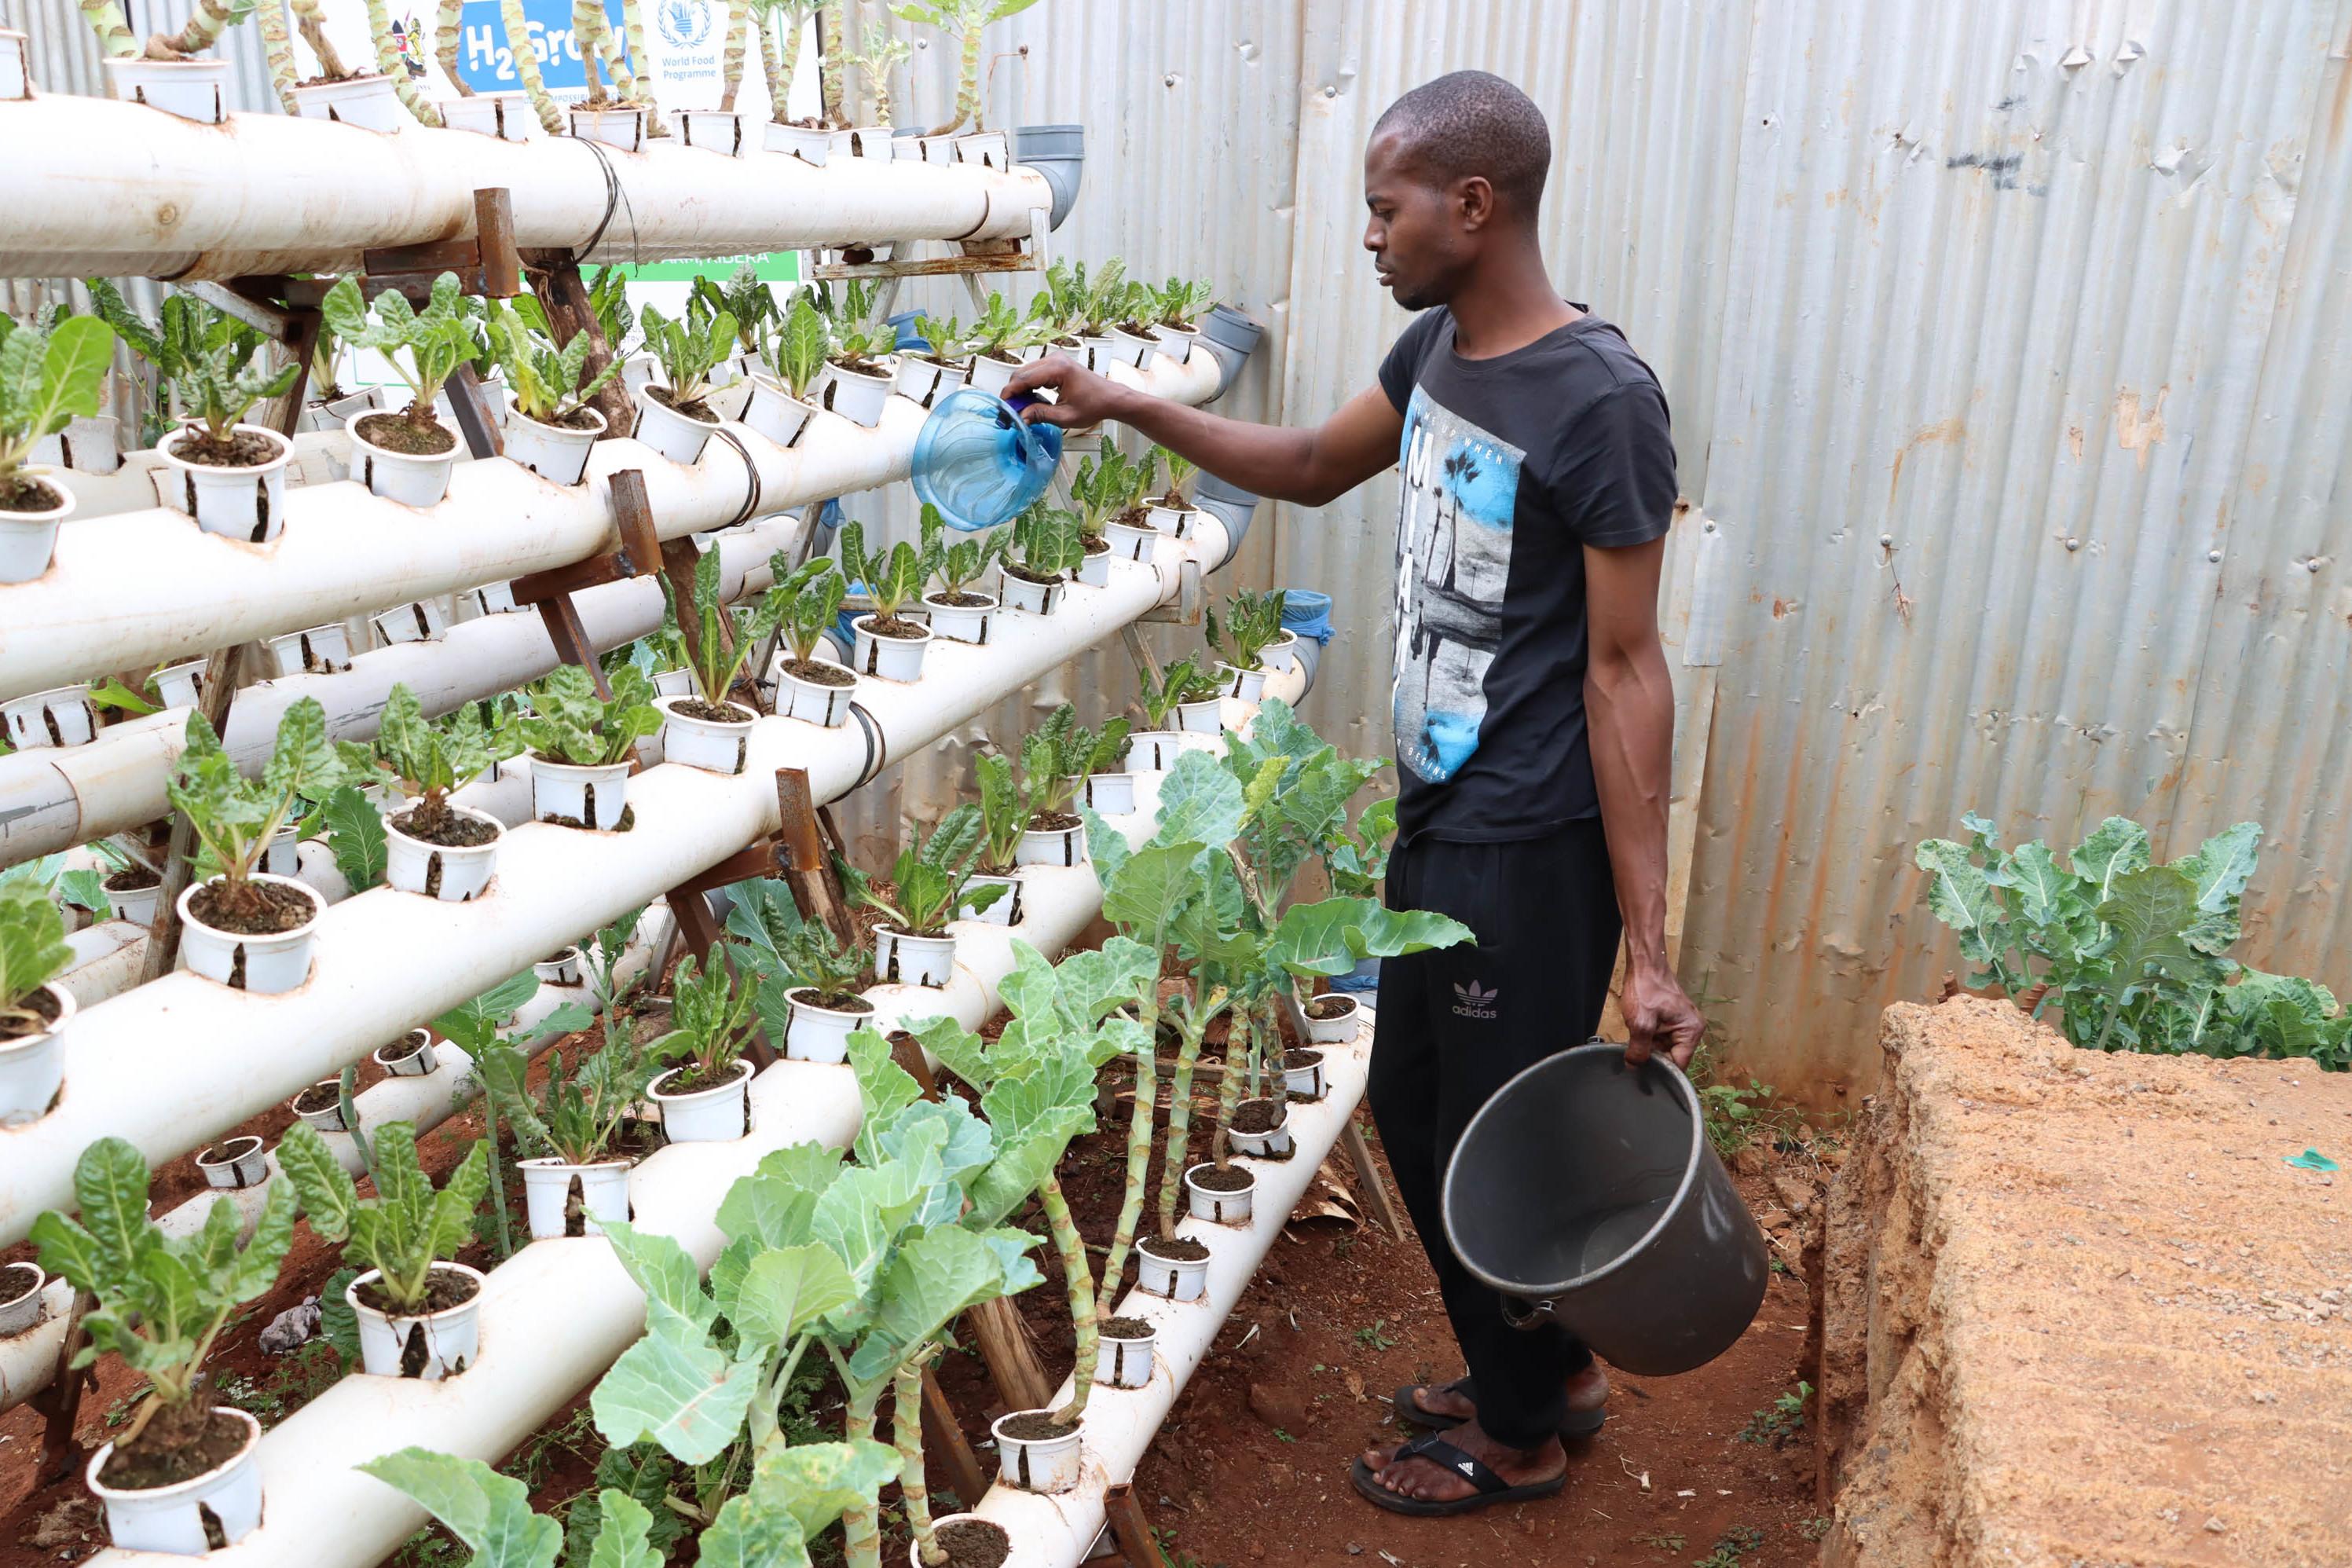
Shamba dogo ambalo linatumia njia ya haidroponi kwaajili ya kuzalishia na kukuzia mimea, huku kukiwa na mkulima ambaye anatia maji kwenye mabomba hayo.